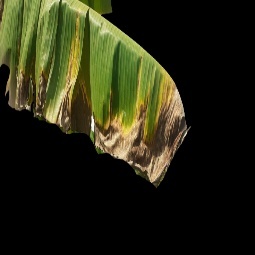
Label: Potassium